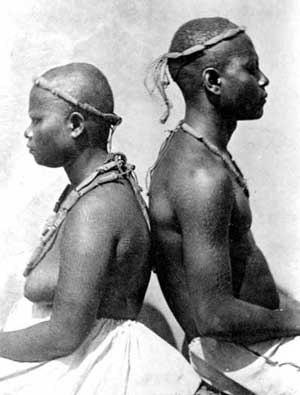
Un couple de ""Grands Andamanais"", une des 5 population indigène de négritos des iles andaman